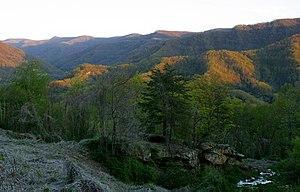
Black Mountain est un sommet s'élevant à 1 263 mètres d'altitude dans le comté de Harlan et constituant plus point culminant du Kentucky, aux États-Unis. Il a une hauteur d'environ de 750 mètres. Il se trouve près de la frontière avec la Virginie, juste au-dessus des villes de Lynch (Kentucky) et d'Appalachia. Il est environ 150 m plus haut que toute autre montagne du Kentucky.
Le Kentucky Mountain Saddle Horse est une race chevaline de taille variable, originaire de l'est de l'État du Kentucky, aux États-Unis. La race a été développée comme cheval à tout faire apte aux travaux fermiers et à la selle, avec influence du Tennessee Walker et d'autres chevaux d'allures. En 1989, la Kentucky Mountain Saddle Horse Association est créée et en 2002, la filiale Spotted Mountain Horse Association est développée dans le but d'enregistrer les Kentucky Mountain Saddle présentant des marques blanches étendues ou des robes pie.